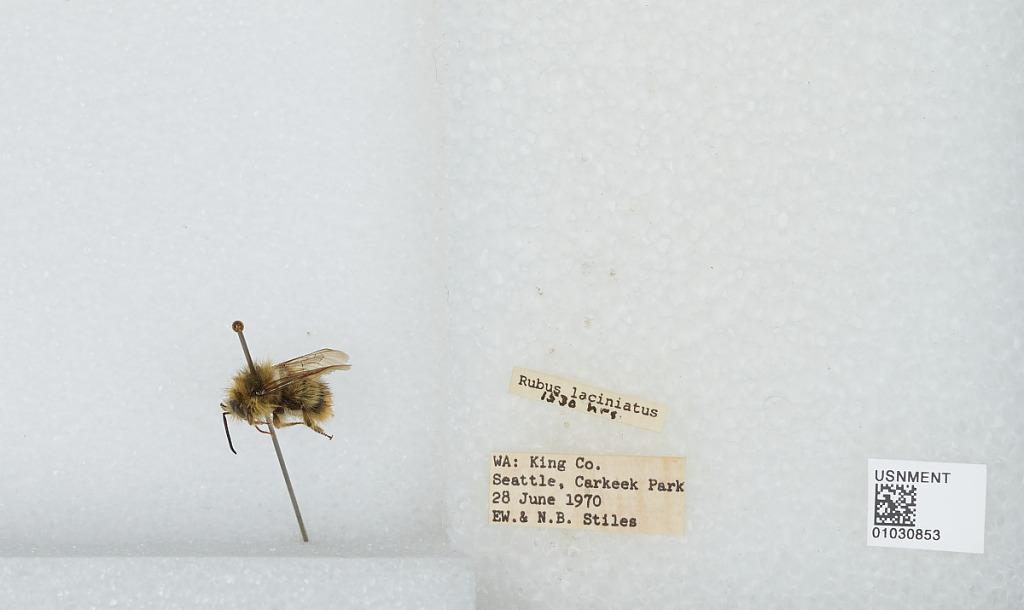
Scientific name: Bombus (Pyrobombus) mixtus Cresson
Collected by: E. Stiles & N. Stiles
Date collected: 1970-6-28
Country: United States
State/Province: Washington
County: King
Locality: Carkeek Park
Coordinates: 47.7128, -122.378